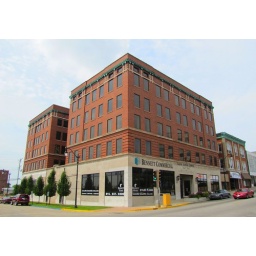
Formerly the Arcade Building, this is an office building in downtown Kankakee, Illinois. It was completed in 1884